Desktop computer

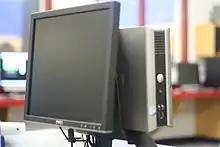
Compact desktop can be used similar to all-in-one computer.

While desktops have long been the most common configuration for PCs, by the mid-2000s the growth shifted from desktops to laptops. Laptops had long been produced by contract manufacturers based in Asia, such as Foxconn, and this shift led to the closure of the many desktop assembly plants in the United States by 2010. Another trend around this time was the increasing proportion of inexpensive base-configuration desktops being sold, hurting PC manufacturers such as Dell whose build-to-order customization of desktops relied on upselling added features to buyers.